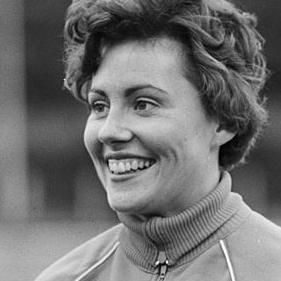
Age: 22